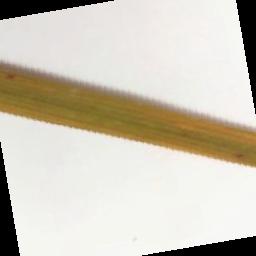
Label: Rice___Brown_Spot